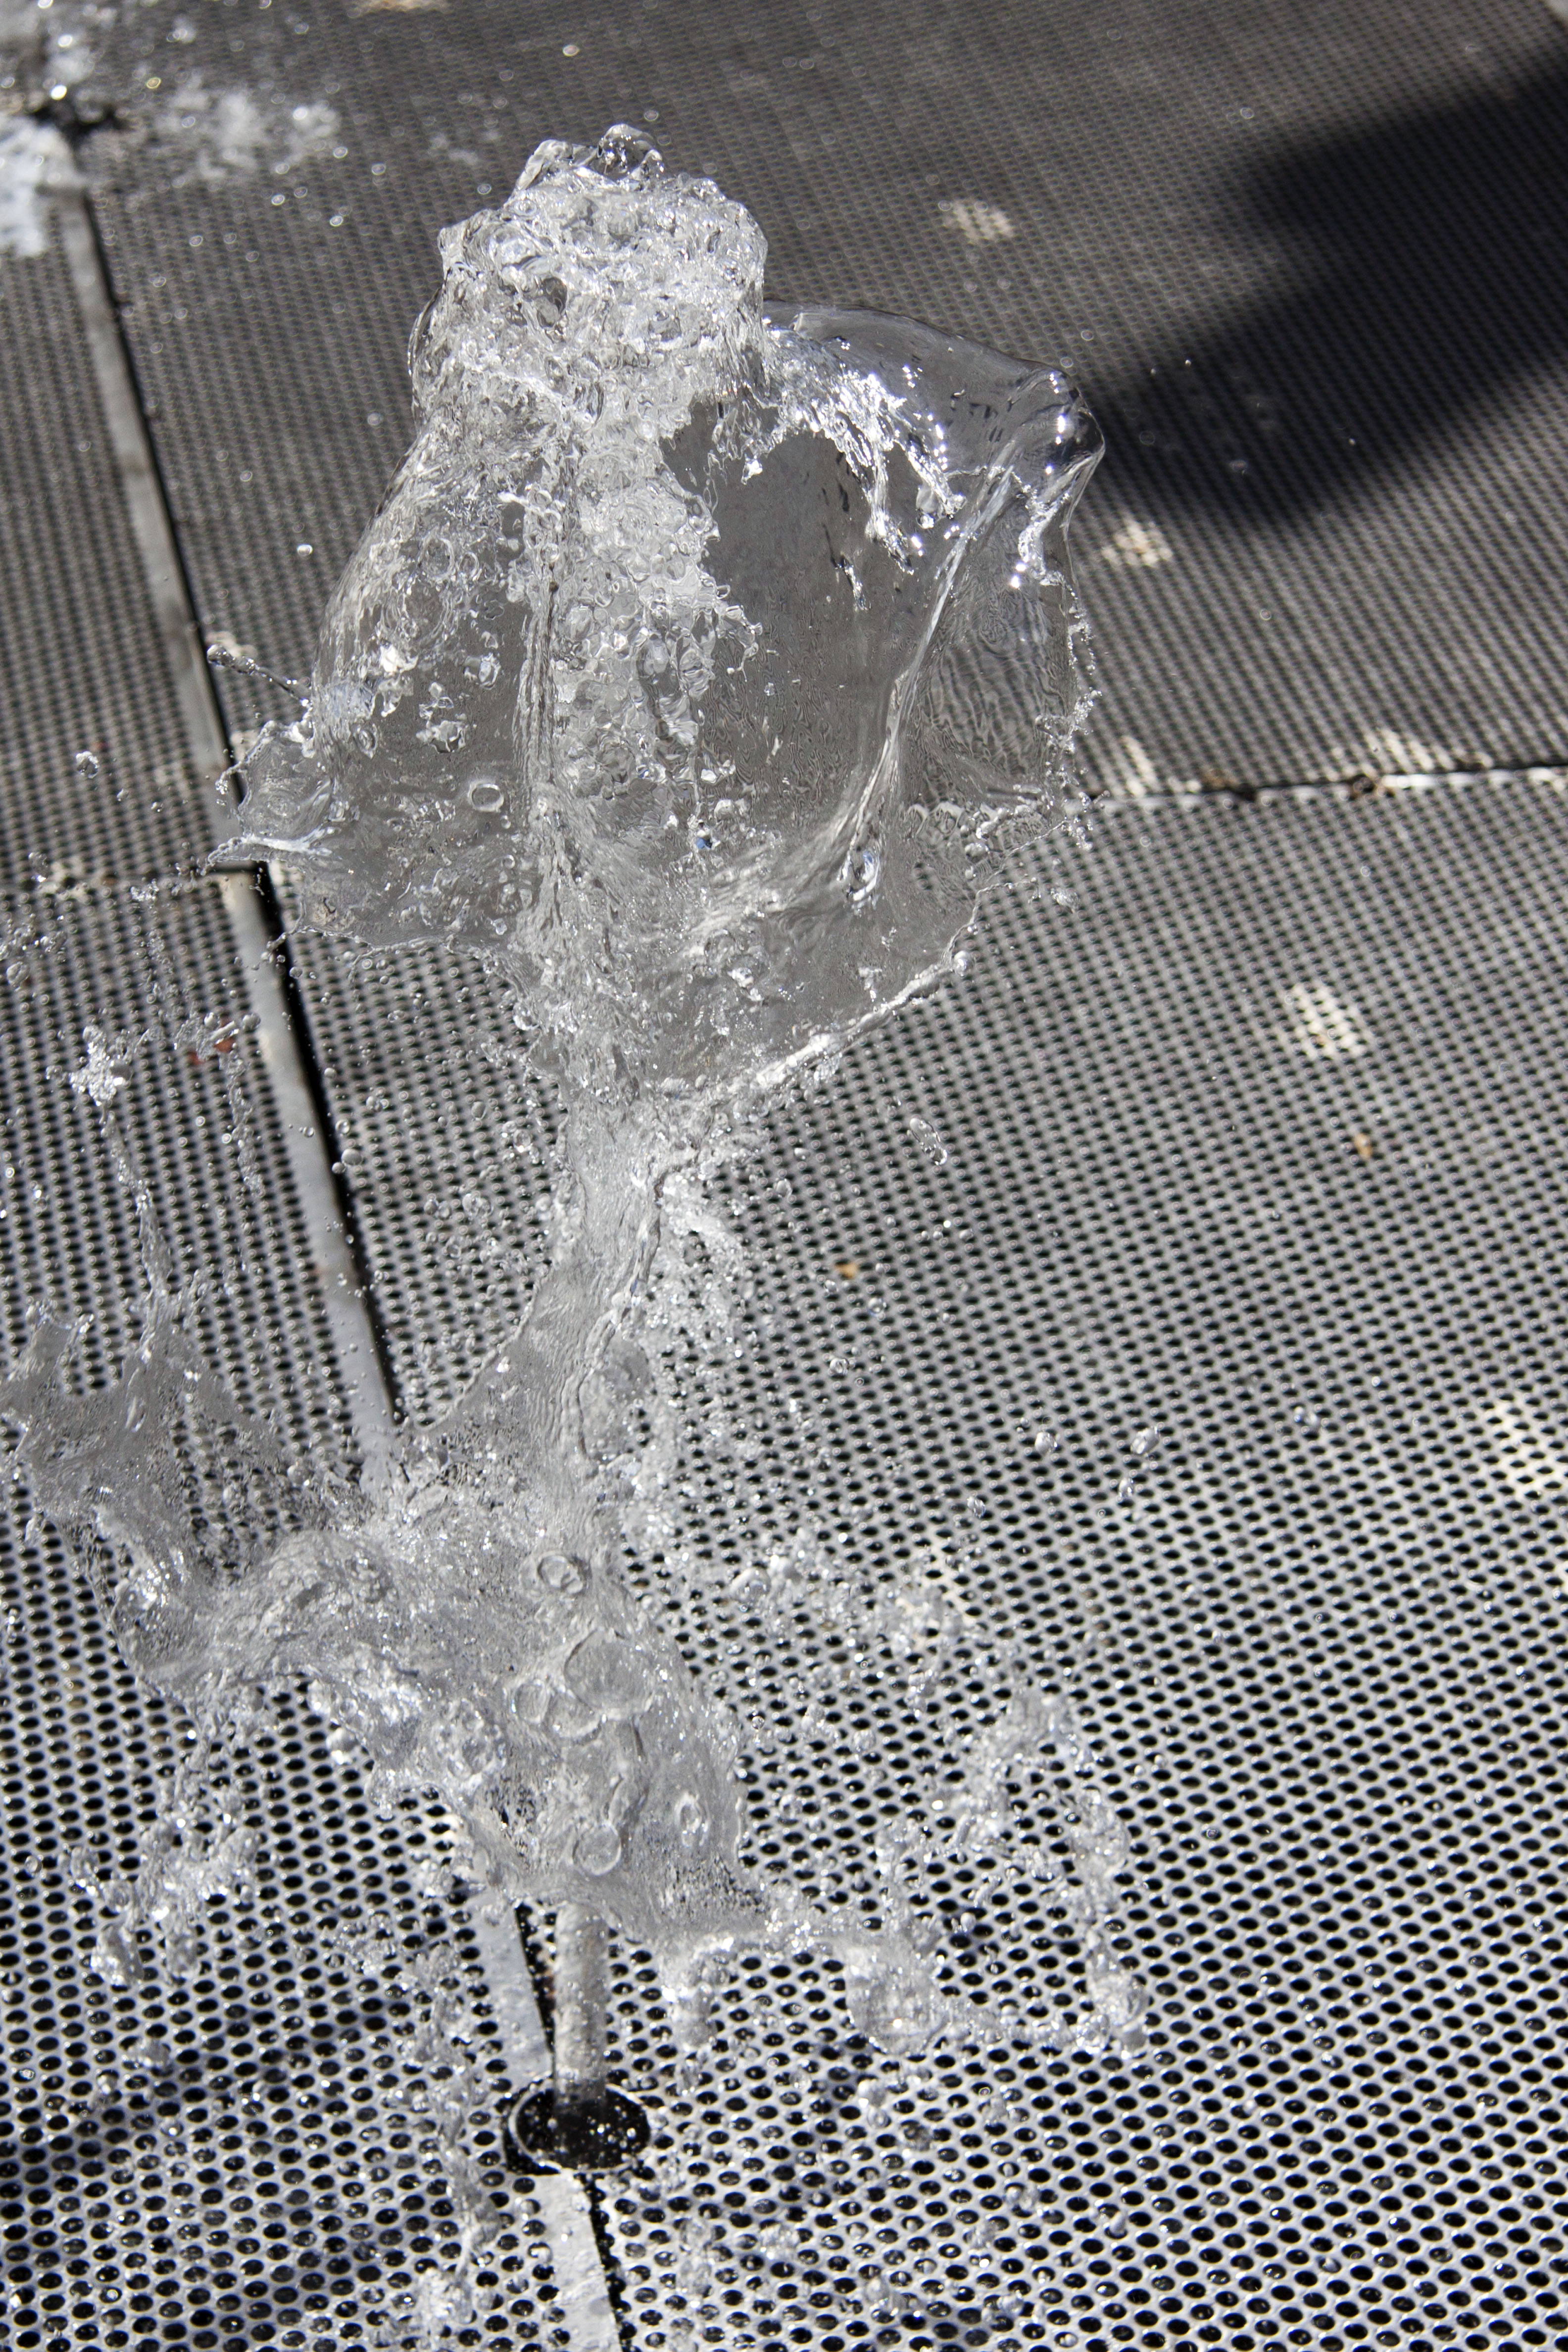
frozen, black, white, water, line, architecture, design, photography, black and white, monochrome, Transparent material, pattern, stock photography, glass, mesh